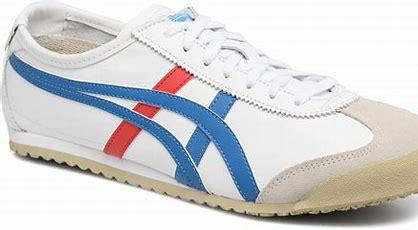
Brand: Asics
Model: Onitsuka Tiger Mexico 66